Henry Waldo Coe

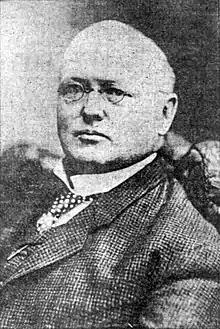
Coe

Henry Waldo Coe (November 4, 1857 – February 15, 1927) was a United States frontier physician and politician.